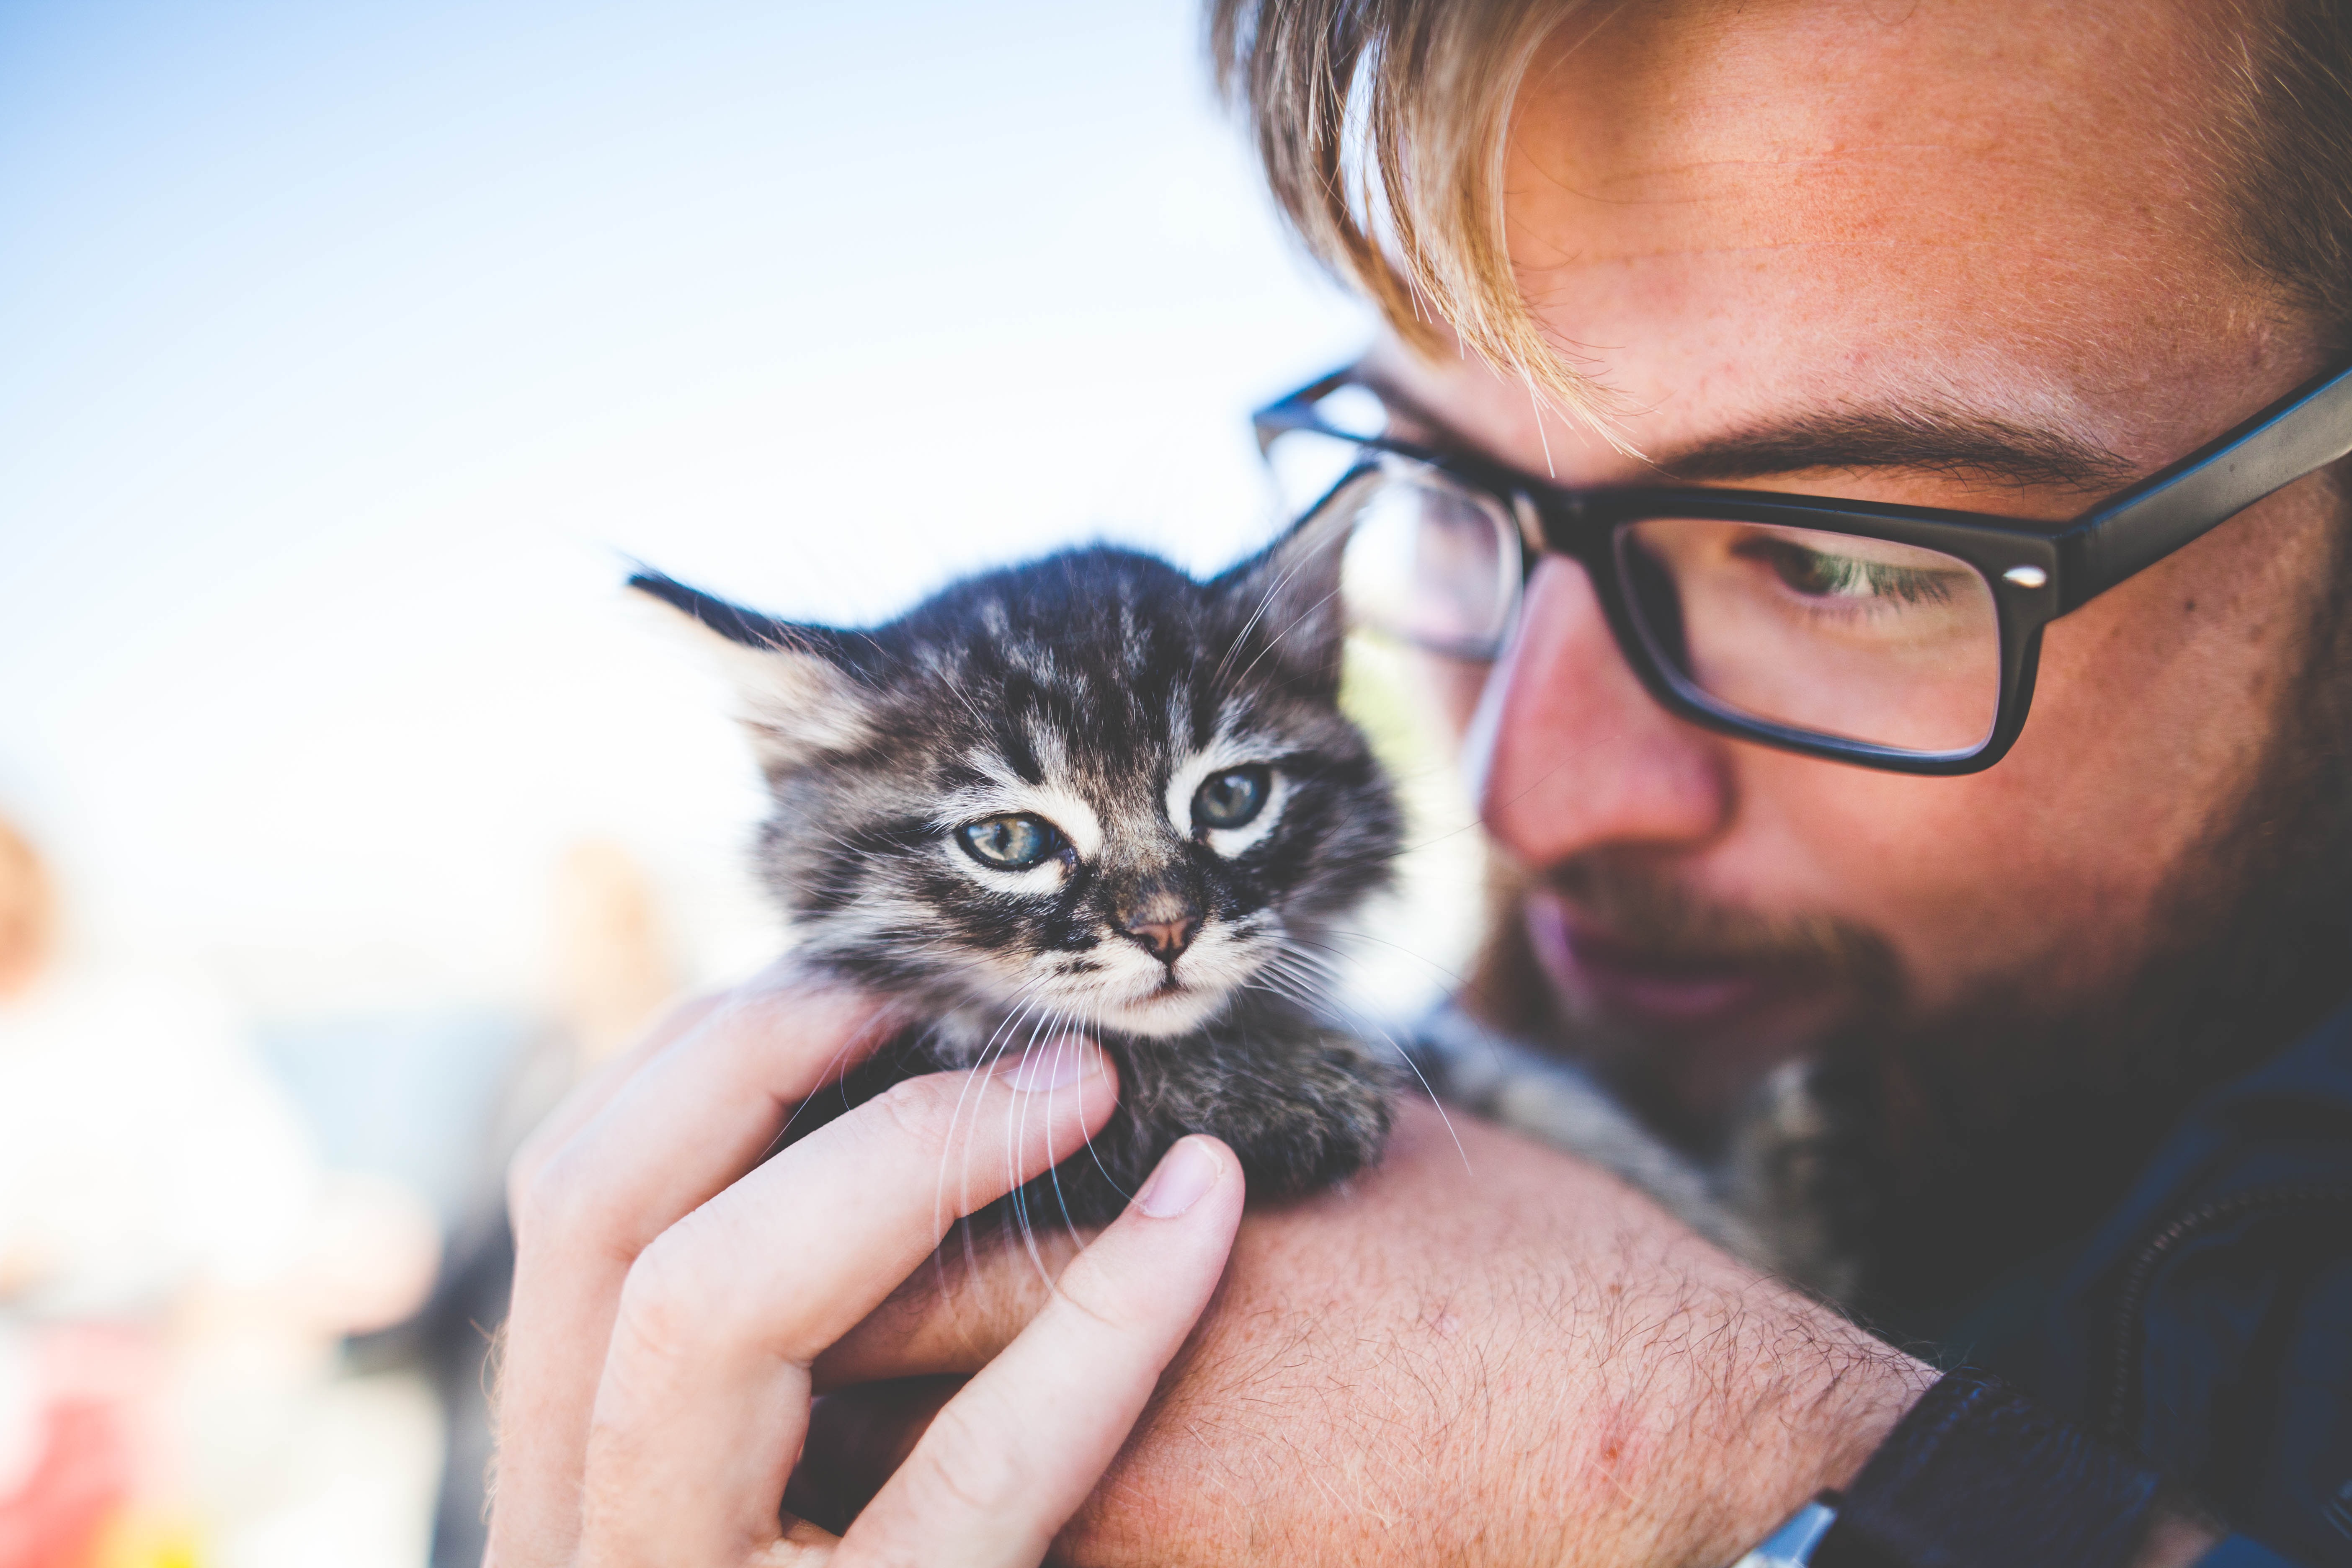
man, animal, cute, pet, kitten, cat, feline, mammal, face, nose, whiskers, eye, glasses, head, skin, adorable, vision care, small to medium sized cats, cat like mammal